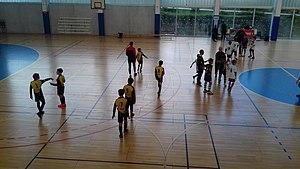
Équipe des U10 de Wasquehal Football lors du tournoi de futsal U10 du 10 mars 2019 à Mouvaux.
Wasquehal Football, couramment appelé Wasquehal Foot, est un club de football français fondé à Wasquehal en 1924 par Arthur Buyse, sous le nom d'Union Sportive de Wasquehal, avant que ce dernier ne prenne en 1945 celui d'Entente Sportive de Wasquehal, après avoir fusionné avec l’AS Wasquehal. Le club devient Wasquehal Football en 2017 en faisant fusionner trois clubs basés dans différents quartiers de la ville, l’Entente Sportive de Wasquehal, le Capreau Sport Wasquehal et le Wasquehal Futsal.